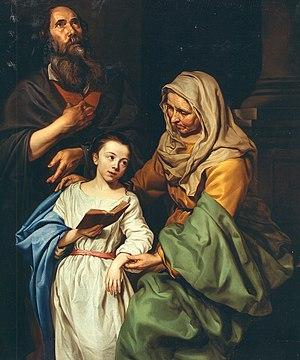
Michaelina Wautier, est une artiste peintre belge, surnommée « la grande dame du Baroque ».